Rif Dimashq offensive (February–April 2018)

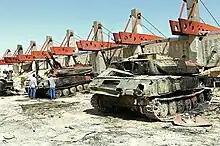
Destroyed armored vehicles in Douma after the offensive.

UN spokesman Stephane Dujarric stated that nearly 4,000 people were evacuated to Aleppo province on 11 April. Before leaving, the rebels surrendered their heavy weapons, while the leader of Jaysh al-Islam, Essam al-Buwaydhani, left the city in the evening. On 12 April, as the last of the rebels were leaving Douma, Russian news agencies reported that the Syrian Army had taken full control of the city, with the Syrian flag raised in a symbolic move in the town and Russia declaring the Syrian government's victory in Eastern Ghouta. Soon after, another batch of rebels left Douma. The Russian defense ministry stated that Russian military police had begun patrolling Douma as stipulated in the evacuation deal, while regular Syrian troops had yet to enter it.